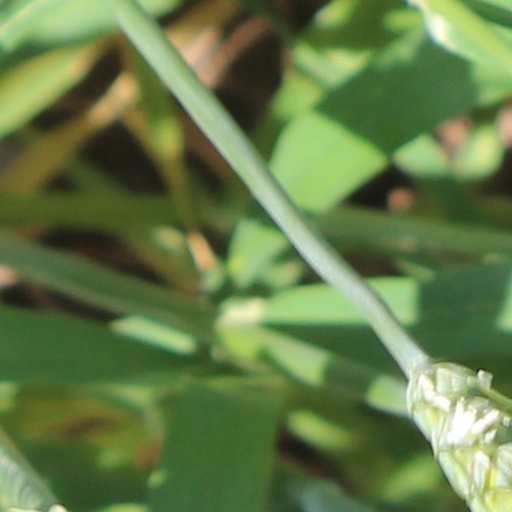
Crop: wheat